Prince

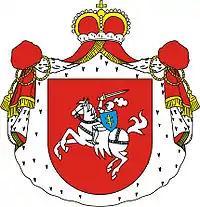
Coat of arms of the princes Sanguszko-Lubartowicz (Poland).

A prince is a male ruler (ranked below a king, grand prince, and grand duke) or a male member of a monarch's or former monarch's family. "Prince" is also a title of nobility (often highest), often hereditary, in some European states. The female equivalent is a princess. The English word derives, via the French word "prince", from the Latin noun , from (first) and (head), meaning "the first, foremost, the chief, most distinguished, noble ruler, prince".